Kinneret College

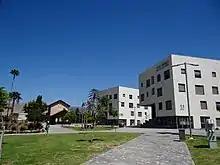
The College dorms complex, located near the Samakh Railway Station and the R&D Institutes

Since 2004, the College has independent academic status and awards degrees in several fields of Engineering, Social Sciences and Humanities, including Media Studies and Tourism Management.